Chen Mengjia

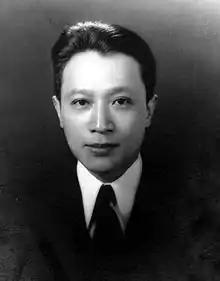
Chen in 1947

Chen Mengjia (20 April 19113 September 1966) was a Chinese scholar, poet, paleographer and archaeologist. He was considered the foremost authority on oracle bones and was Professor of Chinese at Tsinghua University in Beijing.